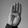
ASL letter: B